List of awards and nominations received by Doctor Who

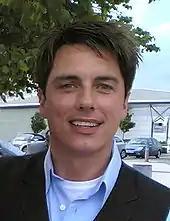
John Barrowman was nominated in two categories at the 2005 BBC's "Drama Best Of": Best Actor (ranked 14th) and Most Desirable Star (ranked 4th), his only nominations for "Doctor Who"; however, he was nominated for several awards for reprising his role of Jack Harkness in its spin-off "Torchwood".

"Doctor Who" was nominated at the 2010 BBC Radio 1 Teen Awards for 'Best TV Show'. It lost out to Channel 4's "The Inbetweeners". However, the show went on to win at the 2013 awards. It was also nominated at the 2017 awards.